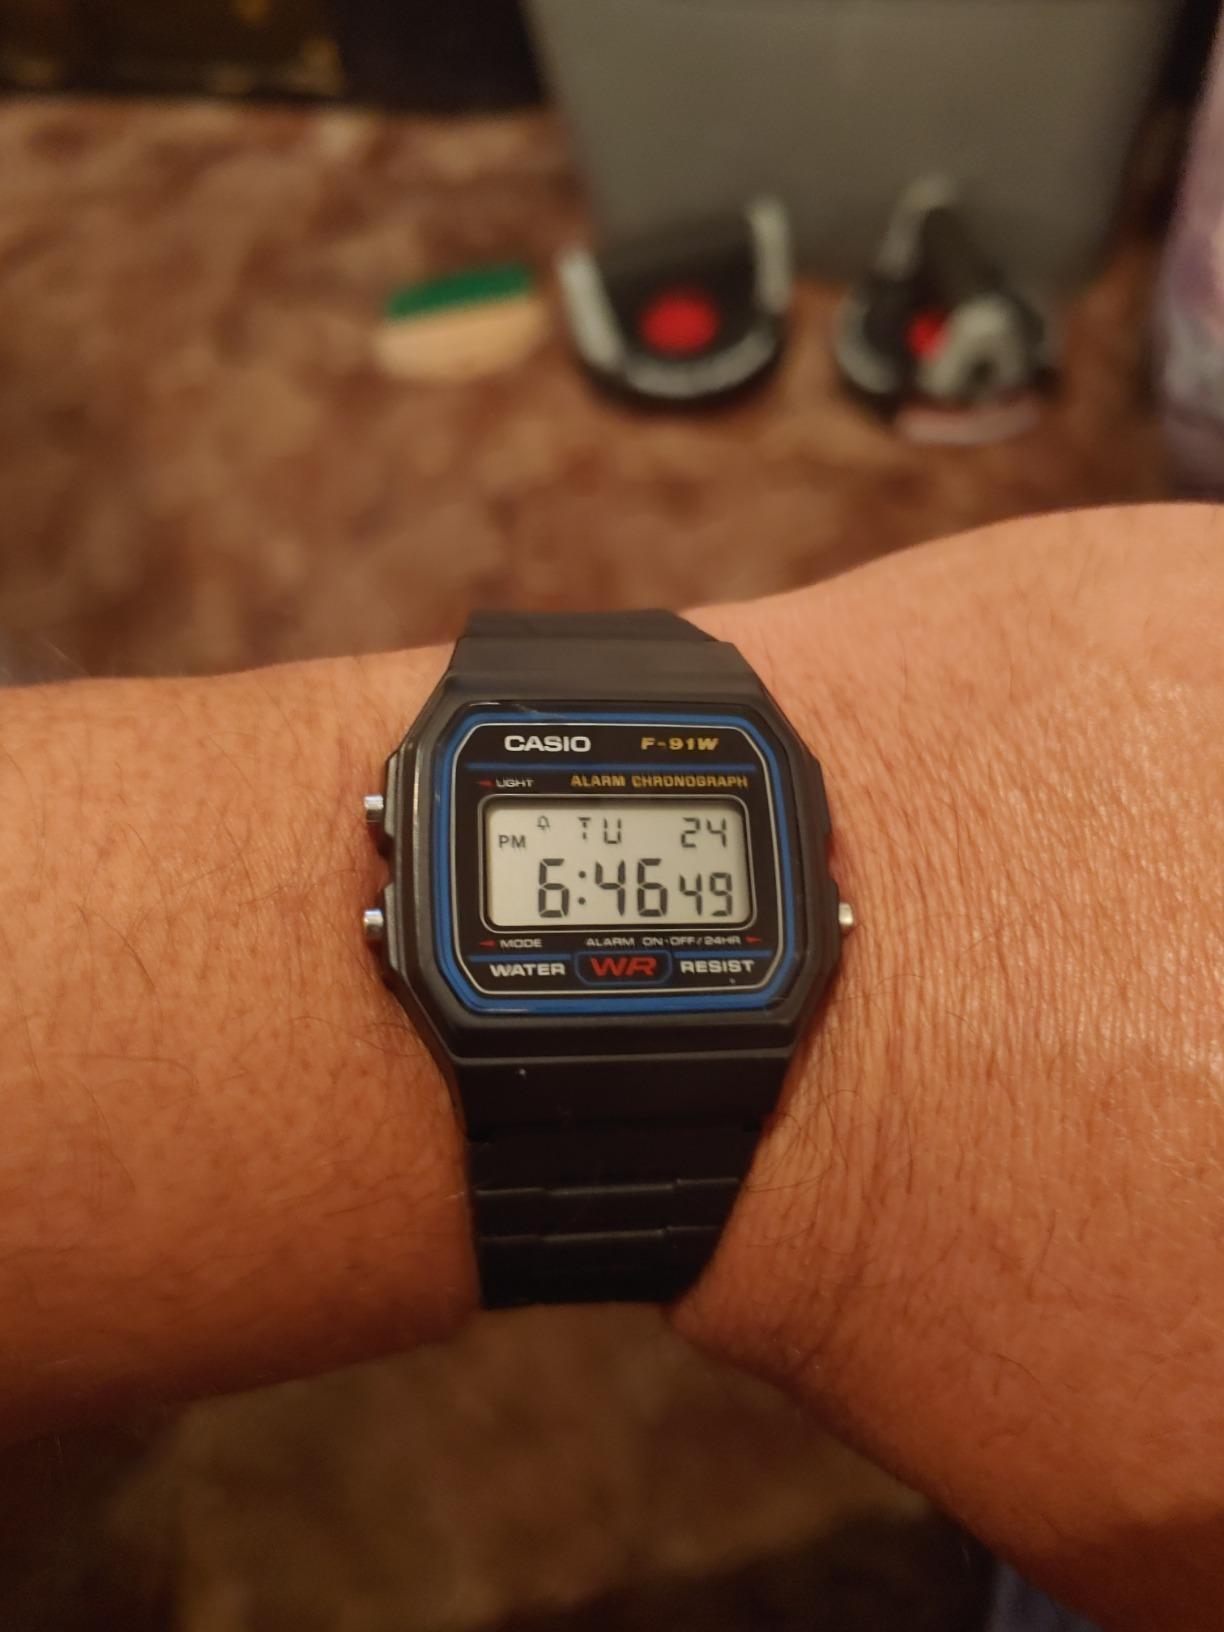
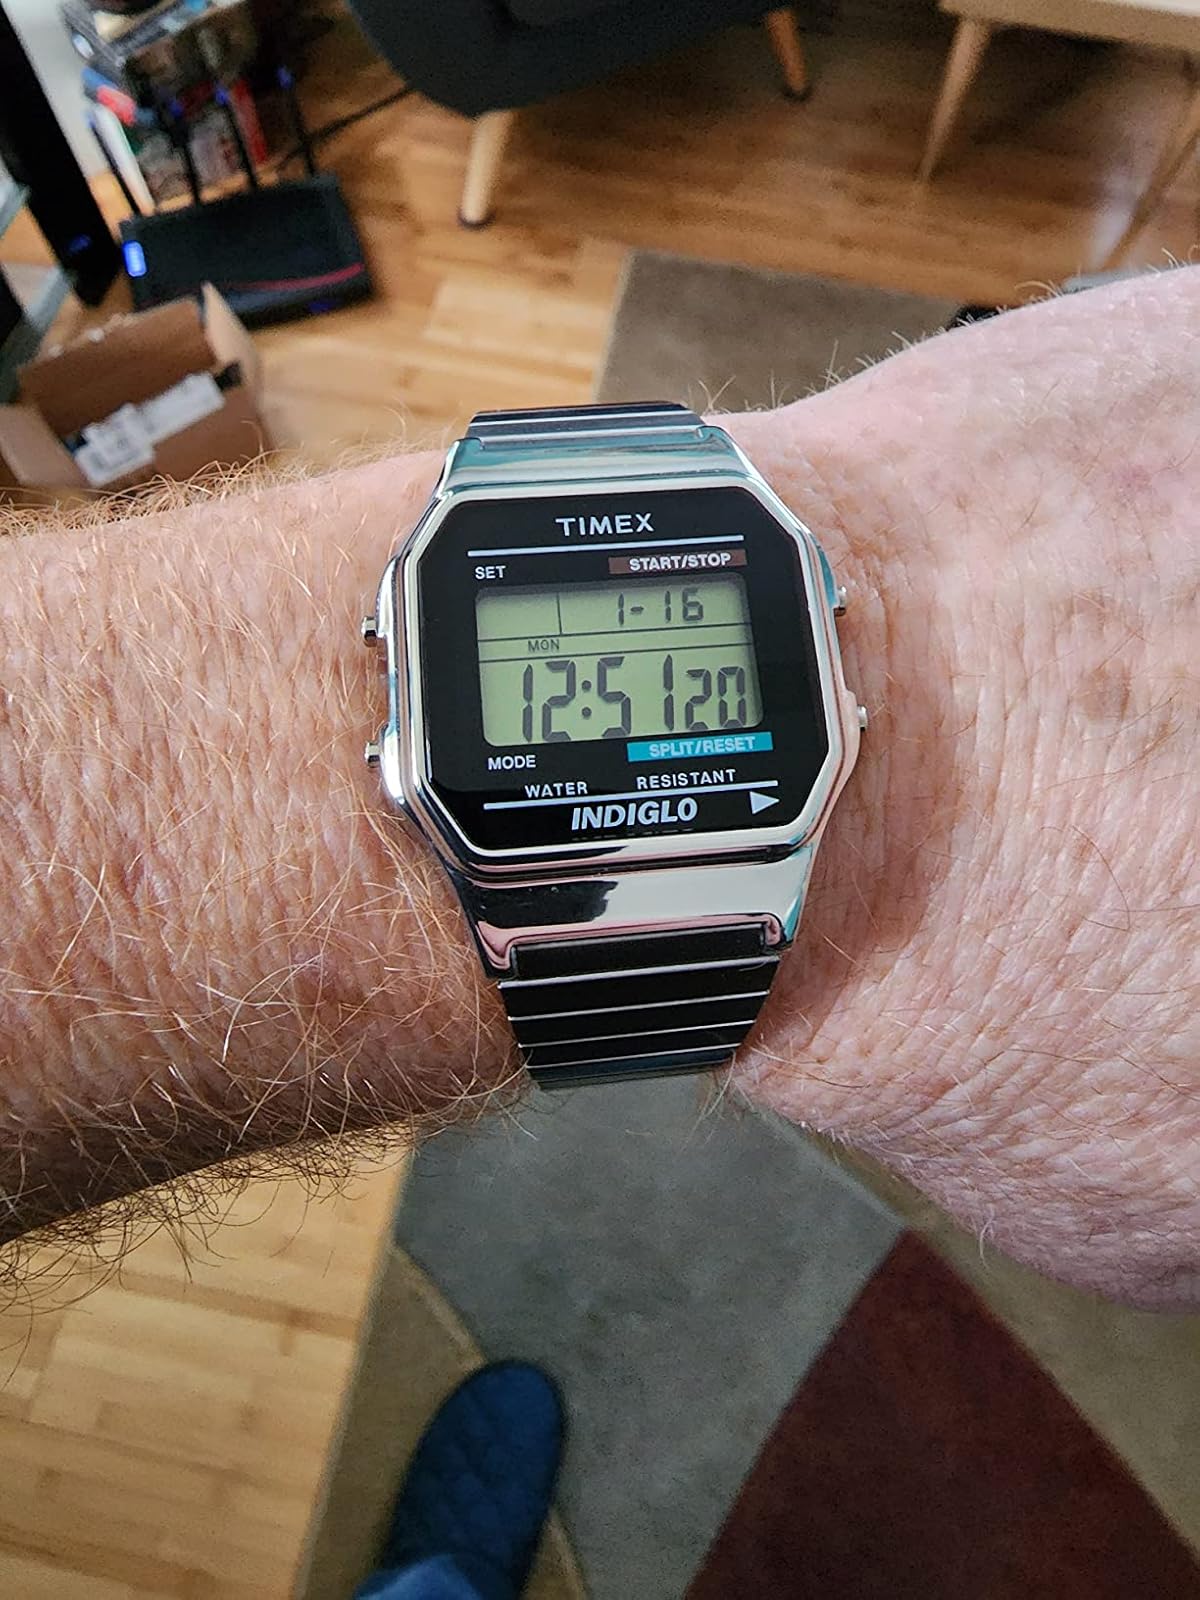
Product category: accessories_watch
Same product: no